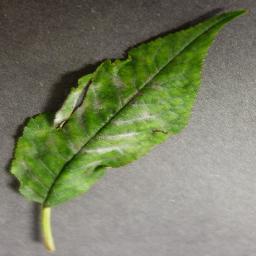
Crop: cherry
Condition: (including_sour)_powdery_mildew